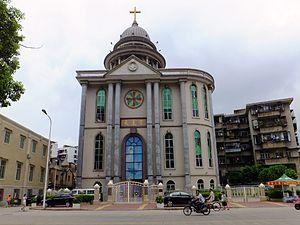
La cathédrale Saint-Joseph est la cathédrale catholique du diocèse de Shantou, en Chine. Construite en 1999, elle est consacrée à saint Joseph et se trouve à Shantou dans la province du Guangdong.
Le diocèse de Shantou est un siège de l'Église catholique en République populaire de Chine, suffragant de l'archidiocèse de Canton. Il est actuellement tenu par un évêque non reconnu par Rome, nommé par l'association catholique patriotique chinoise, tandis que l'évêque nommé par le Saint-Siège est dans la clandestinité.